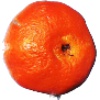
Label: Clementine 1